List of Firefox features

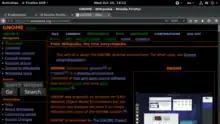
Customized font colors

Firefox 10 added the CSS Style Inspector to the Page Inspector, which allow users to check out a site's structure and edit the CSS without leaving the browser.